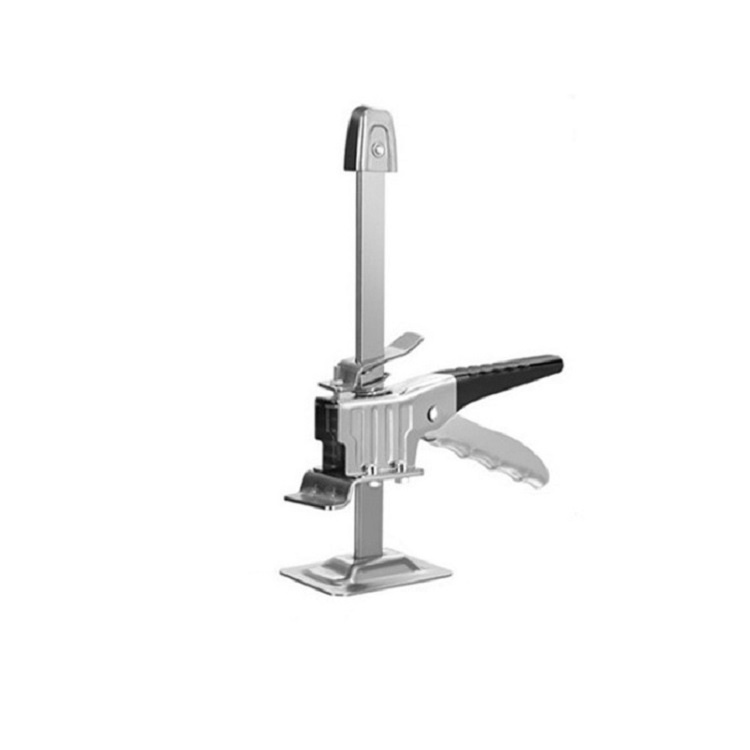
Ceramic Tile Heavy Object Manual Lift Raise Elevator, Model: FQ-02 Glue Model
Brand: O2I24
1. Material: metal 2. High and low free adjustment 3. Sturdy and durable, strong bearing capacity 4. Secondary quenching treatment, high hardness 5. The handle is comfortable to hold and not easy to break 6. Bold stainless steel wave high strength spring 7. Thickened steel support sheet, durable and not deformed 8. All-steel base with tie bars, good support and more stability 9. Quickly lower the height by just pressing the platen lightly 10. Scope of application: raise the tile, raise the bed, raise the sofa, raise the coffee table 11. Size: open type: 2.5x5.5x9cm, FQ-01: 8x6x19cm, FQ-02: 26x5.5x8cm, FQ-02 plastic type: 26x5.5x8cm, FQ-03: 20x7.5x8.5cm, FQ-02 black: 25.8x8.3x16.8cm, FQ-05: 25.2x8.4x17cm, black gold steel A: 25.5x7x6cm, black gold steel B: 38x7x6cm, trident 188: 20x8.4x9.2cm, trident 288: 9.2x8.4x30cm, FQ- 01 solid section: 6x8x19cm 12. Weight: open type: 145g, FQ-01: 450g, FQ-02: 500g, FQ-02 plastic type: 510g, FQ-03: 530g, FQ-02 black: 500g, FQ-05: 500g, black gold steel A: 570g, black gold steel B: 650g, trident 188: 660g, trident 288: 760g, FQ-01 solid type: 530g
Category: Business & Industrial > Material Handling > Lifts & Hoists > Jacks & Lift Trucks > Scissor Jacks